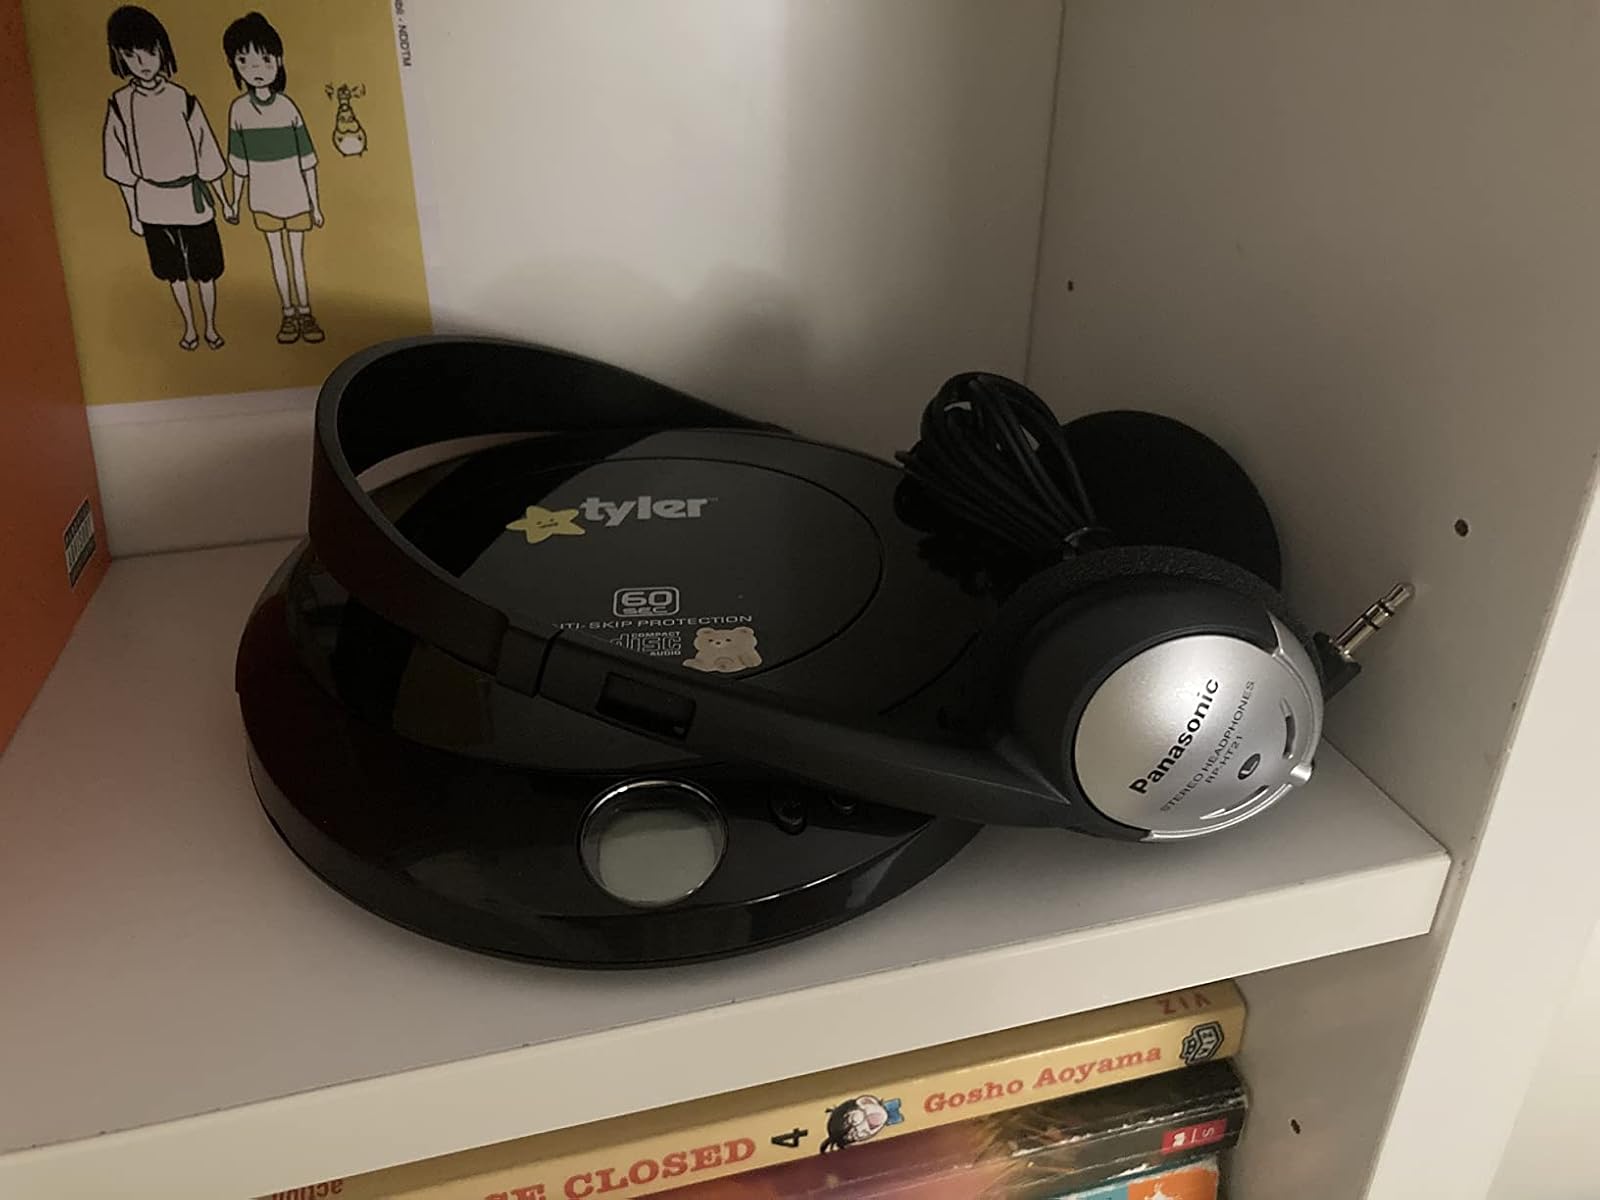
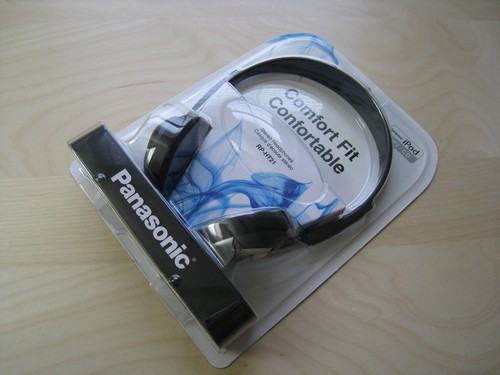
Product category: headphones
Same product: yes